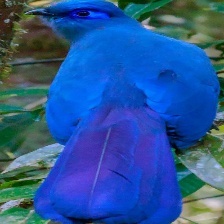
Species: BLUE COAU
Scientific name: COUA CAERULEA